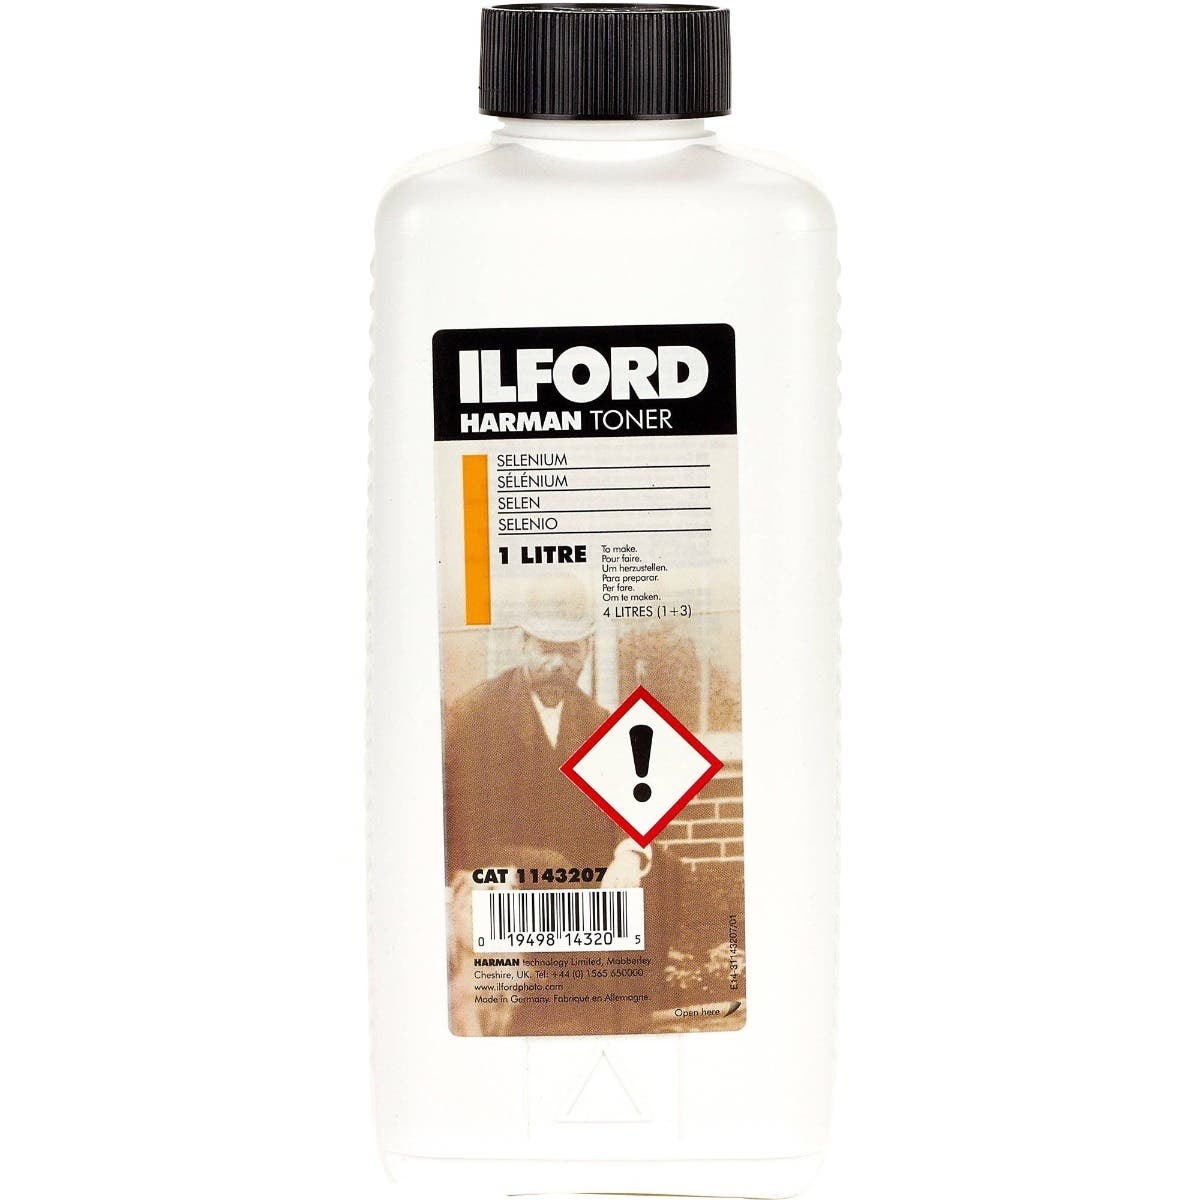
Ilford Harman Selenium Toner (1 Liter)
This is a 1 liter bottle of Harman Selenium Toner from Ilford. It is another innovation by Ilford Photographic, a leader in the film/chemical industry. This toner provides rich and deep blacks with a tendency to push color towards the purplish end of the spectrum. Olive hues will be absorbed yielding brown tones on fiber-based silver paper. Selenium toned prints have a subtle look that no other type of toner can yield; Dmax is enhanced with a corresponding "bump" of print quality Toxic - Must be handled in a well ventilated area and treated as hazardous waste Multigrade Warmtone papers are very responsive to selenium toners: using higher dilutions (e.g.: 1+10, 1+20) gives a slight cooling of the image tone and a shift in hue towards red; When you use at lower dilutions (e.g.: 1+3, 1+5), you can get a purplish brown Colder papers react less rapidly, but they still benefit from selenium toning's highly effective deepening of the maximum black and its expansion of the entire tonal range; The reaction of selenium on the silver halide (AgX) of the print hardens the adherence of the image to the paper; This improves the chemical stability of the print as well as its permanence and archival properties while also defining its appearance For a standard dilution of 1+3, the capacity of the toning solution is at least the equivalent of 25 sheets of 20.3x25.4cm (8x10") per liter Working strength solutions will normally last for up to 6 months in full, tightly capped bottles, 1 month in half tightly capped bottles, and up to 7 days in an open tray
Brand: Ilford
Category: Cameras & Optics > Photography > Darkroom > Photographic Chemicals > Toners